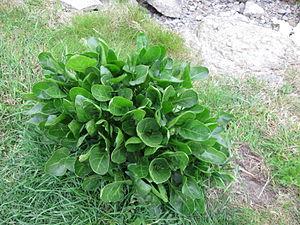
La betterave maritime, dont le nom scientifique est Beta vulgaris subsp. maritima, est une plante herbacée sauvage, halophile, de la famille des Chénopodiacées.